Hazardous waste

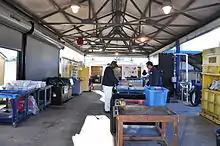
North Seattle household hazardous waste collection facility.

Hazardous waste is waste that must be handled properly to avoid damaging human health or the environment. Waste can be hazardous because it is toxic, reacts violently with other chemicals, or is corrosive, among other traits. As of 2022, humanity produces 300-500 million metric tons of hazardous waste annually. Some common examples are electronics, batteries, and paints. An important aspect of managing hazardous waste is safe disposal. Hazardous waste can be stored in hazardous waste landfills, burned, or recycled into something new. Managing hazardous waste is important to achieve worldwide sustainability. Hazardous waste is regulated on national scale by national governments as well as on an international scale by the United Nations (UN) and international treaties.